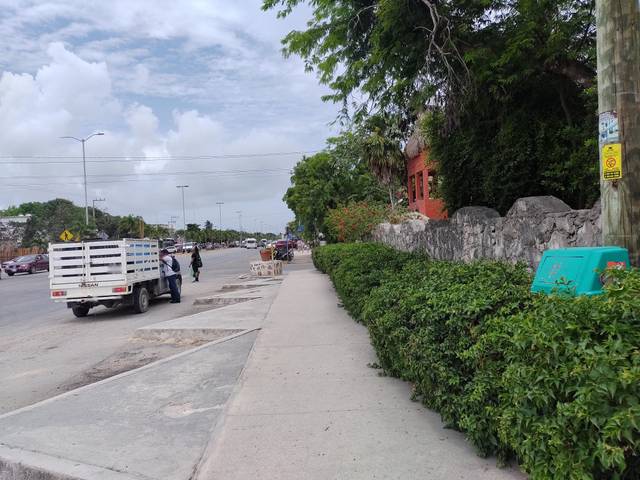
Region: Mexico
Coordinates: 20.208, -87.473